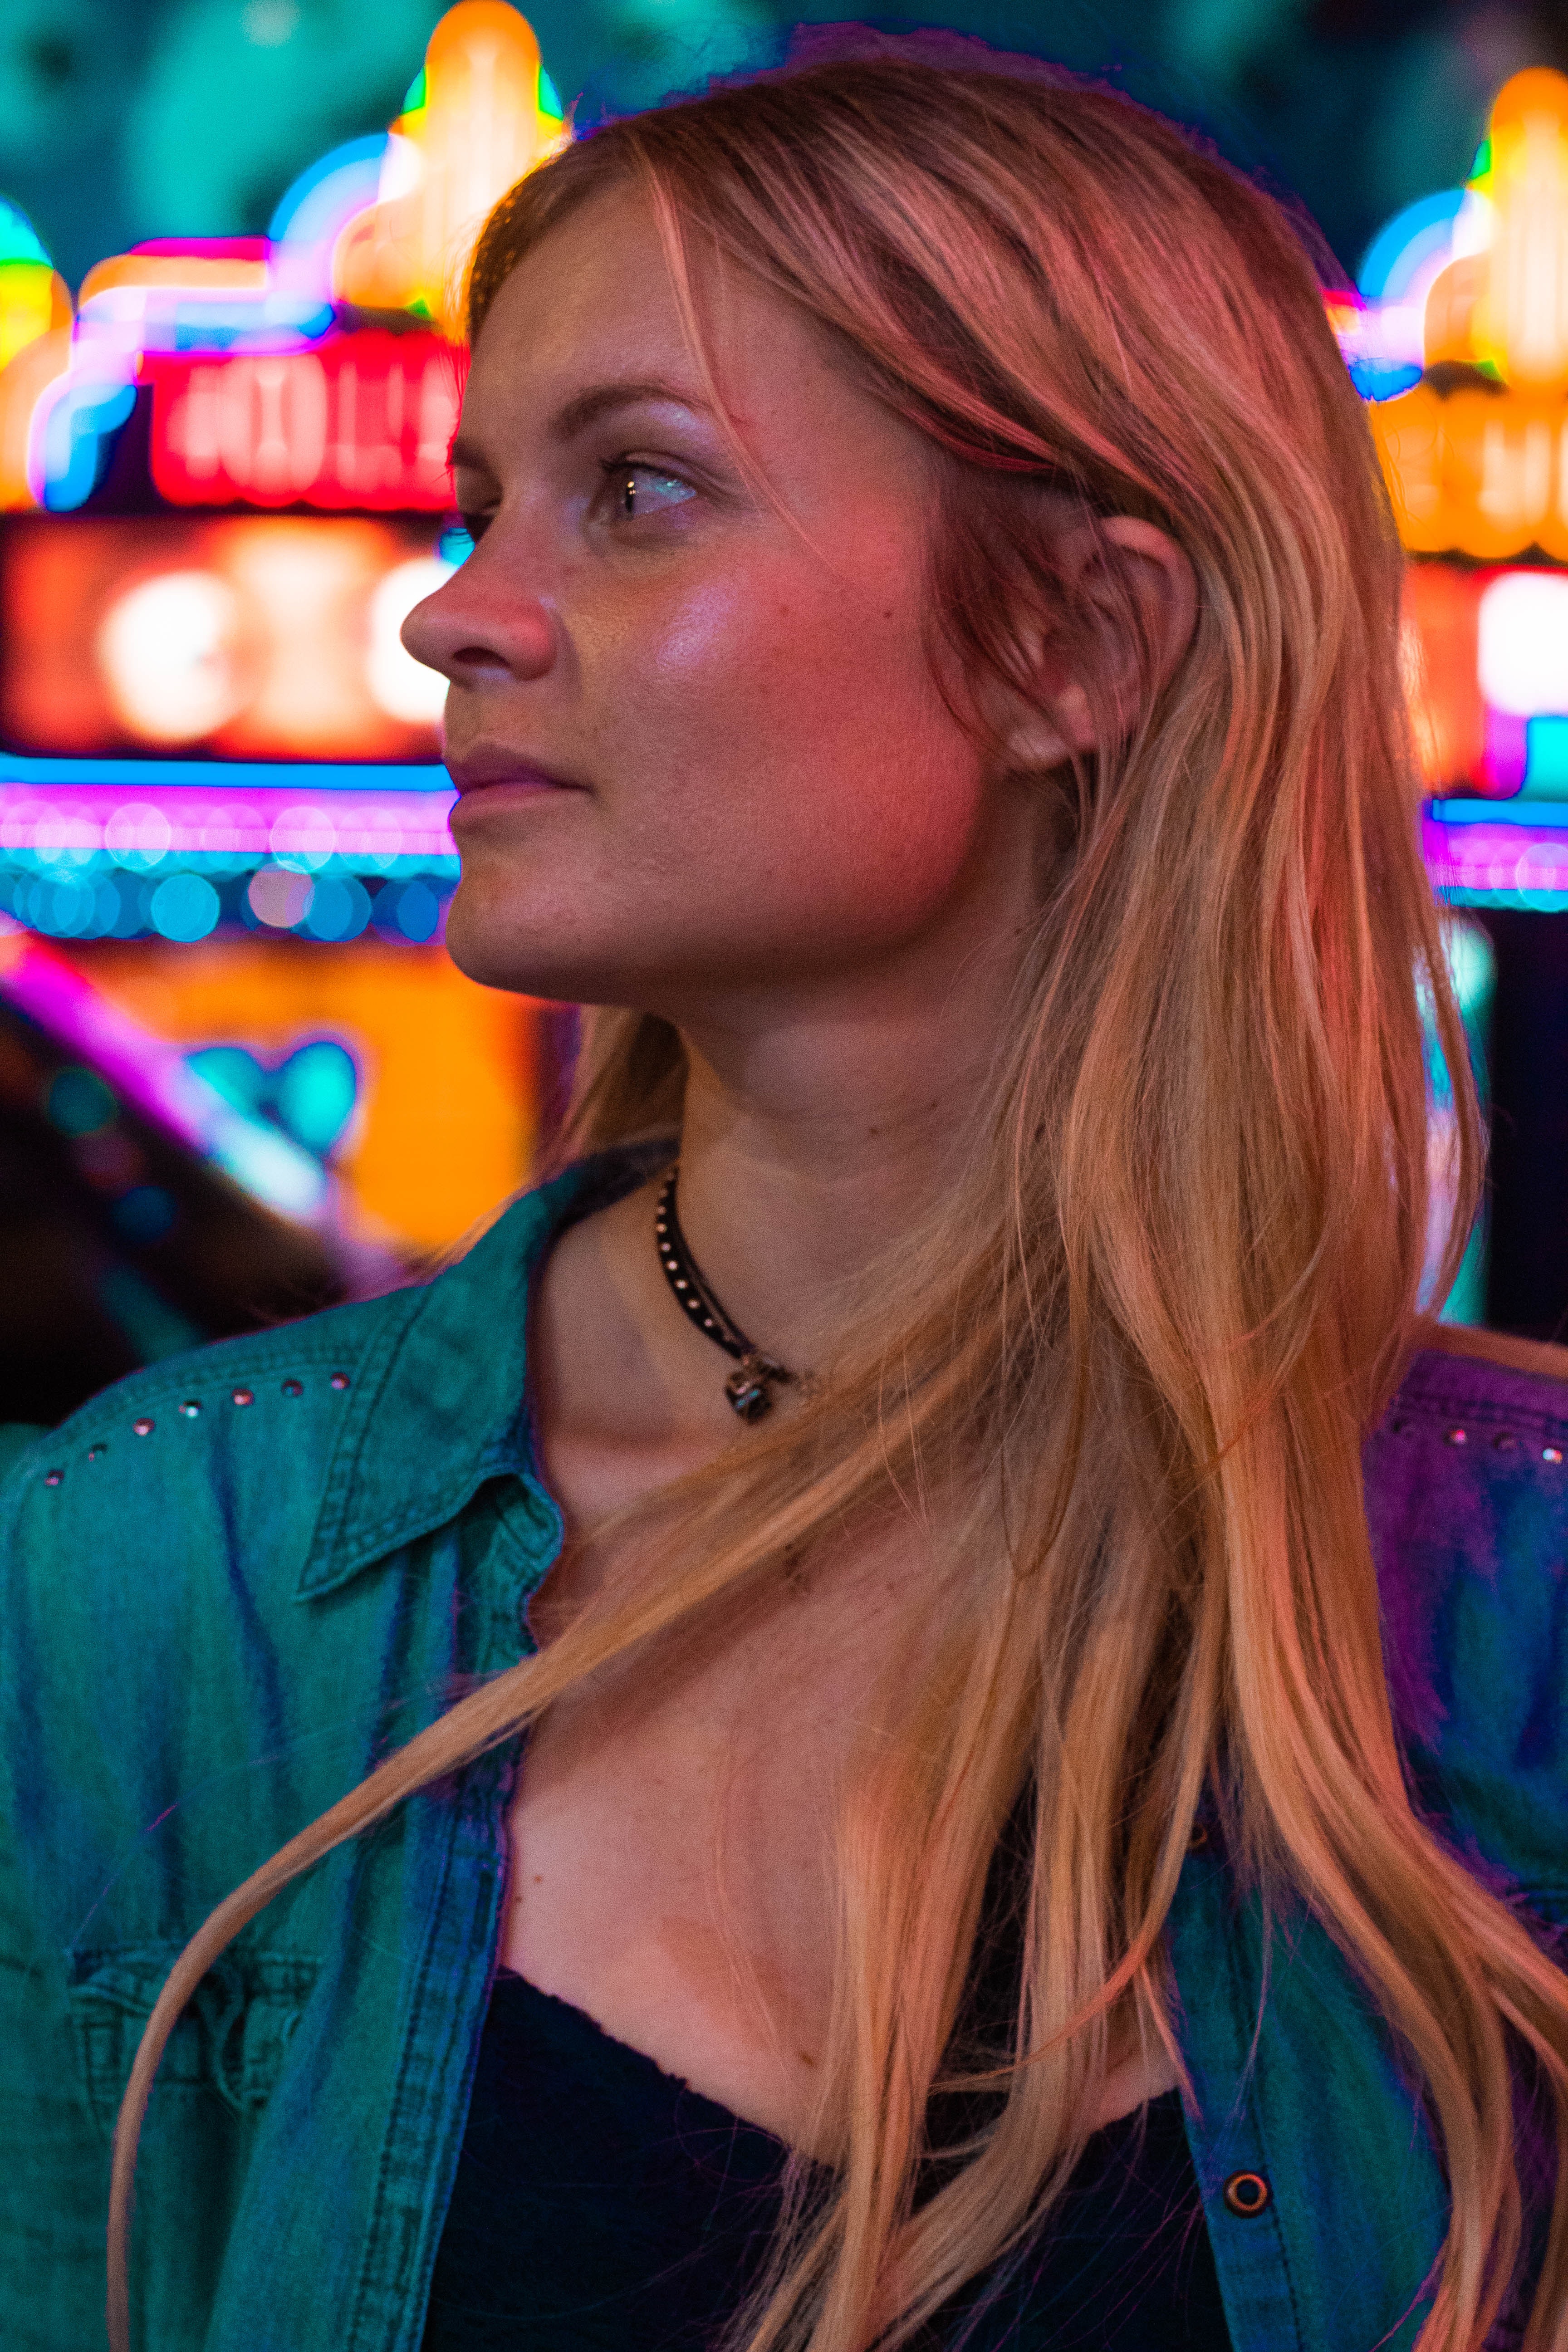
hair, face, blue, hairstyle, beauty, fun, long hair, chin, blond, brown hair, hair coloring, smile, feathered hair, red hair, night, vacation, neon, electric blue, fashion accessory, games, black hair, party